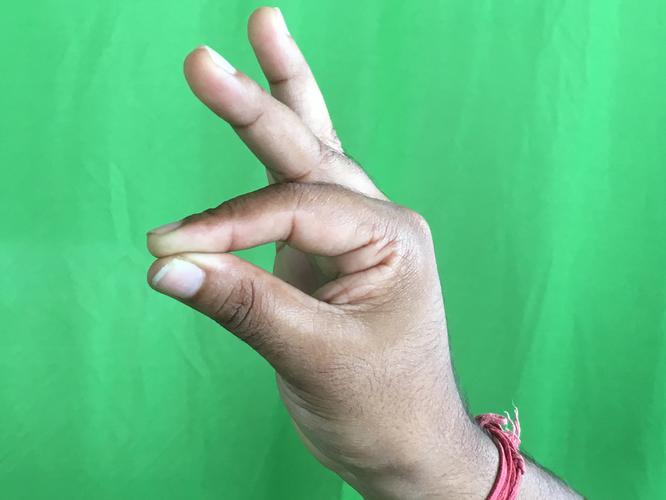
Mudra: Hamsasyam
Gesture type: single_hand